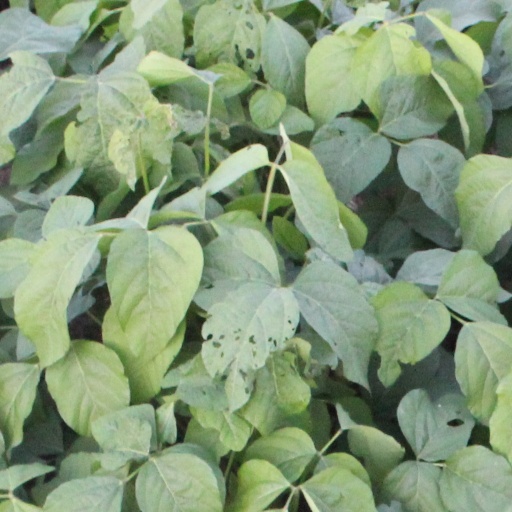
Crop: soybean